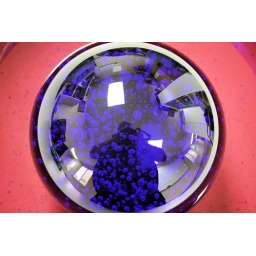
Paperweight in bowl of water